Teapot Dome scandal

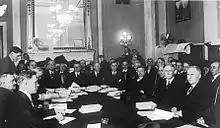
Oil businessman Edward L. Doheny (at table, second from right) testifying before the U.S. Senate committee investigating the Teapot Dome oil leases in 1924

In April 1922, a Wyoming oil operator wrote to his senator, John B. Kendrick, angered that Sinclair had been given a contract to the lands in a secret deal. Kendrick did not write back to the man, but two days later on April 15, he introduced a resolution calling for an investigation of the deal. In March 1923, the U.S. Senate launched their first investigation into Teapot Dome. Republican Senator Robert M. La Follette of Wisconsin led an investigation by the Senate Committee on Public Lands. At first, La Follette believed Fall was innocent. However, his suspicions were aroused after his own office in the Senate Office Building was ransacked.